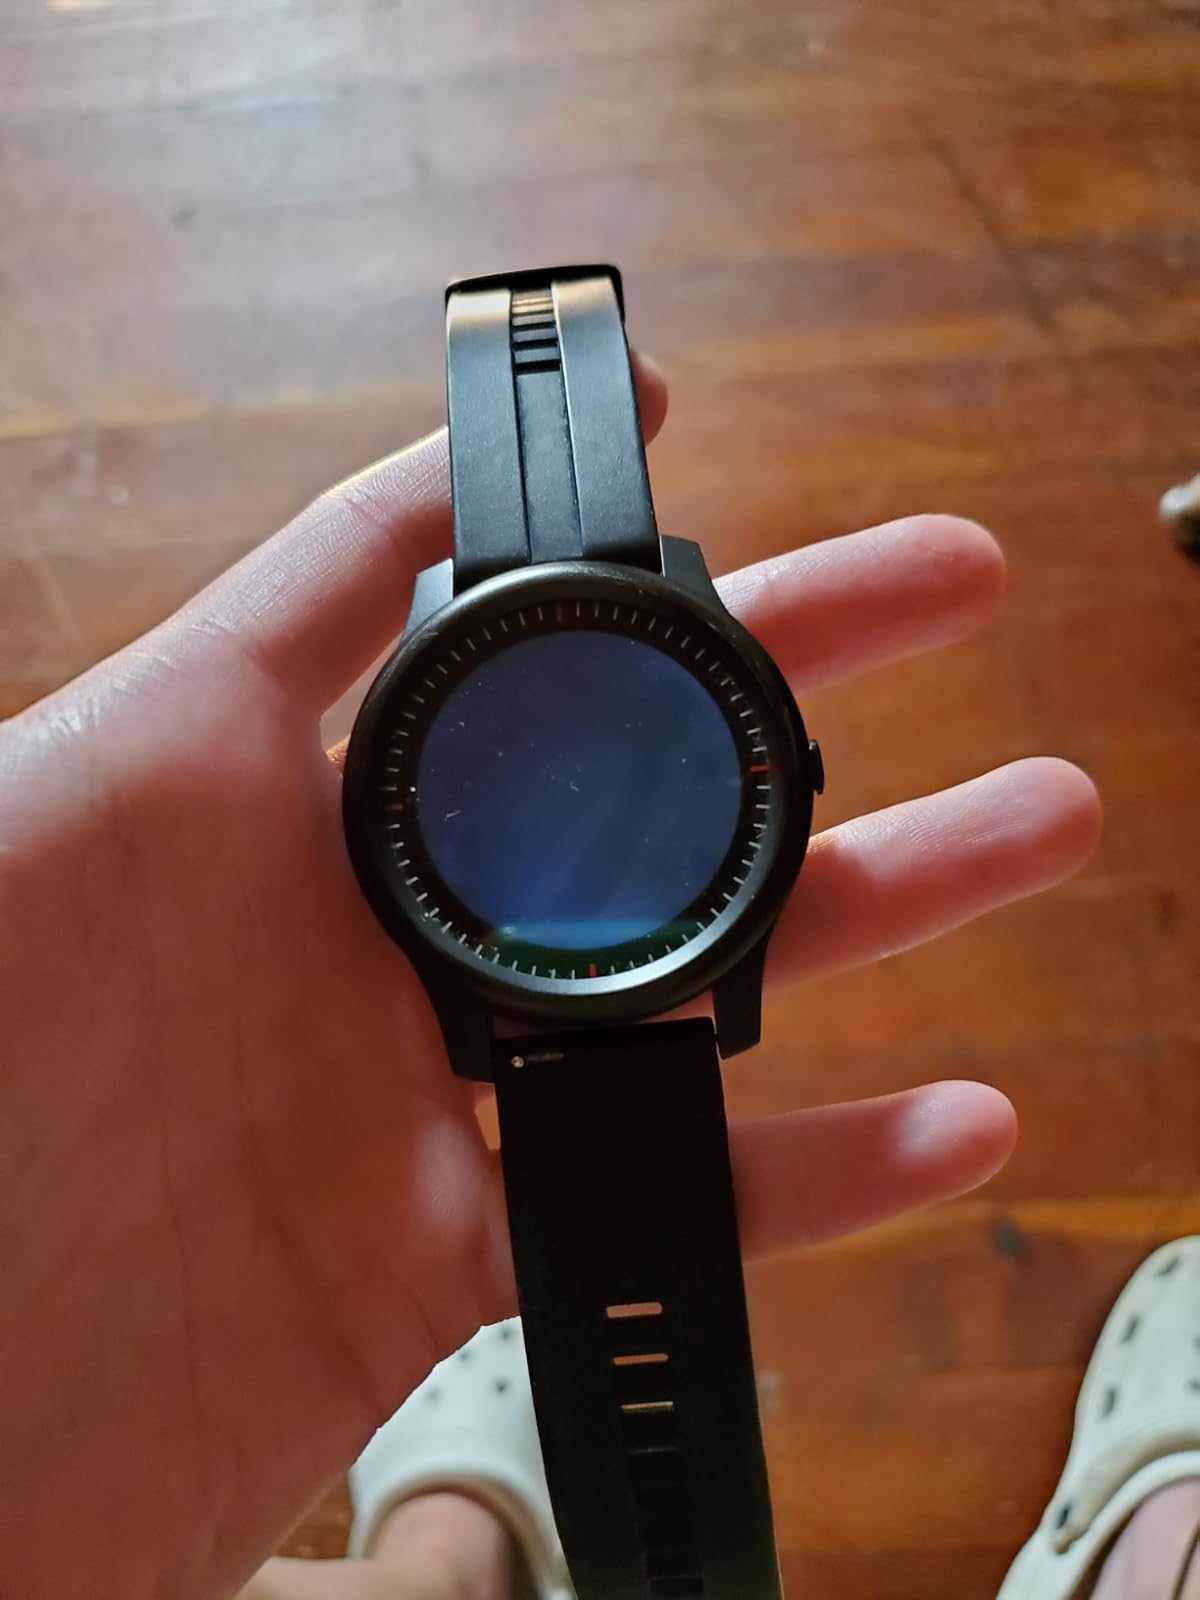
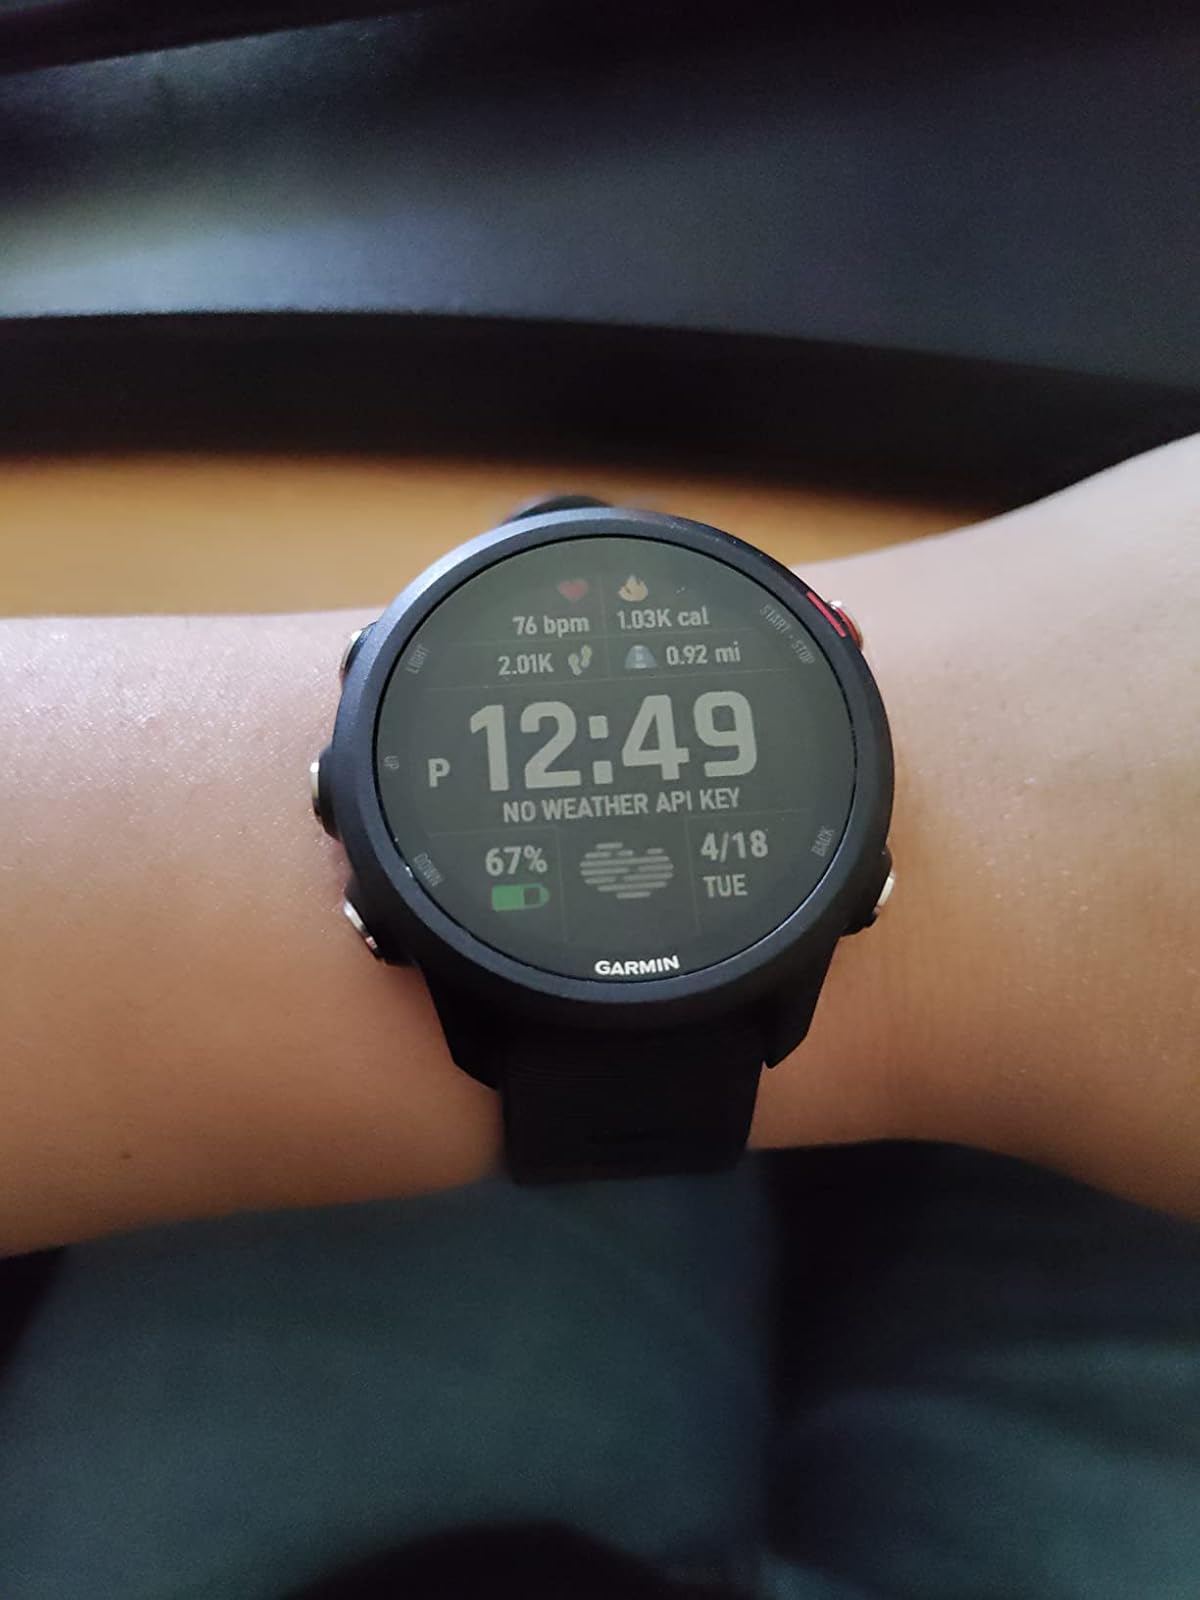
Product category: smartwatch
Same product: no